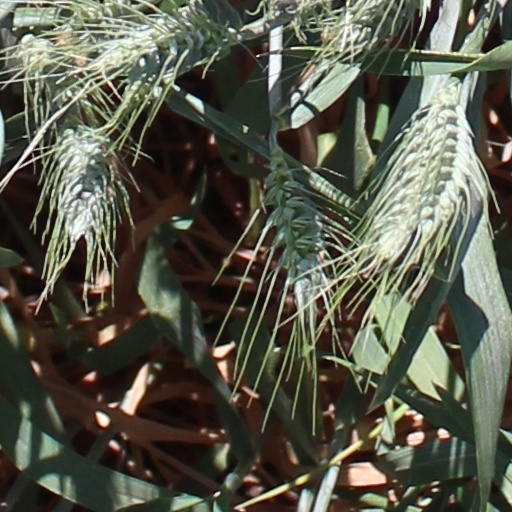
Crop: wheat